The Heiresses (2018 film)

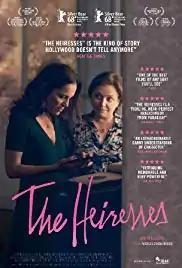
Film poster

The Heiresses is a 2018 Paraguayan drama film directed by Marcelo Martinessi. Set in contemporary Asunción, it tells the story of two women who have lived together for 30 years in an inherited house but are running out of money. When one is imprisoned for attempted fraud, the other has to readjust her life. Selected to compete for the Golden Bear at the 68th Berlin International Film Festival, the leading actress Ana Brun won the Silver Bear for Best Actress and the director Marcelo Martinessi won the Silver Bear.